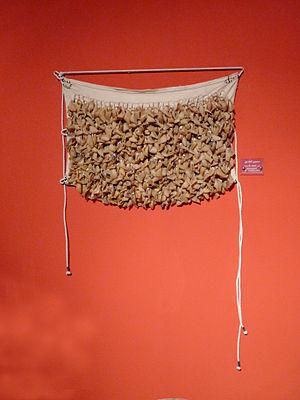
Musée Bait Al Baranda à Mascate (Oman). Manjour. Instrument de musique fait de sabots d'animaux (chèvre) et porté à la ceinture par les danseurs
La musique omanie est située à un carrefour culturel entre l'Arabie, l'Afrique de l'Est, la Perse, le Balouchistan et le Portugal... Ce petit pays désertique et montagneux, aux longues côtes, abrite une riche variété de musique ; 130 styles ont été répertoriés. La rythmique y joue un rôle prépondérant avec des mesures allant jusqu'à 108 battements. La musique jouit en Oman d'une popularité sans égale et toute la population y participe activement. On y retrouve par ailleurs des caractéristiques similaires à celles de la musique yéménite.